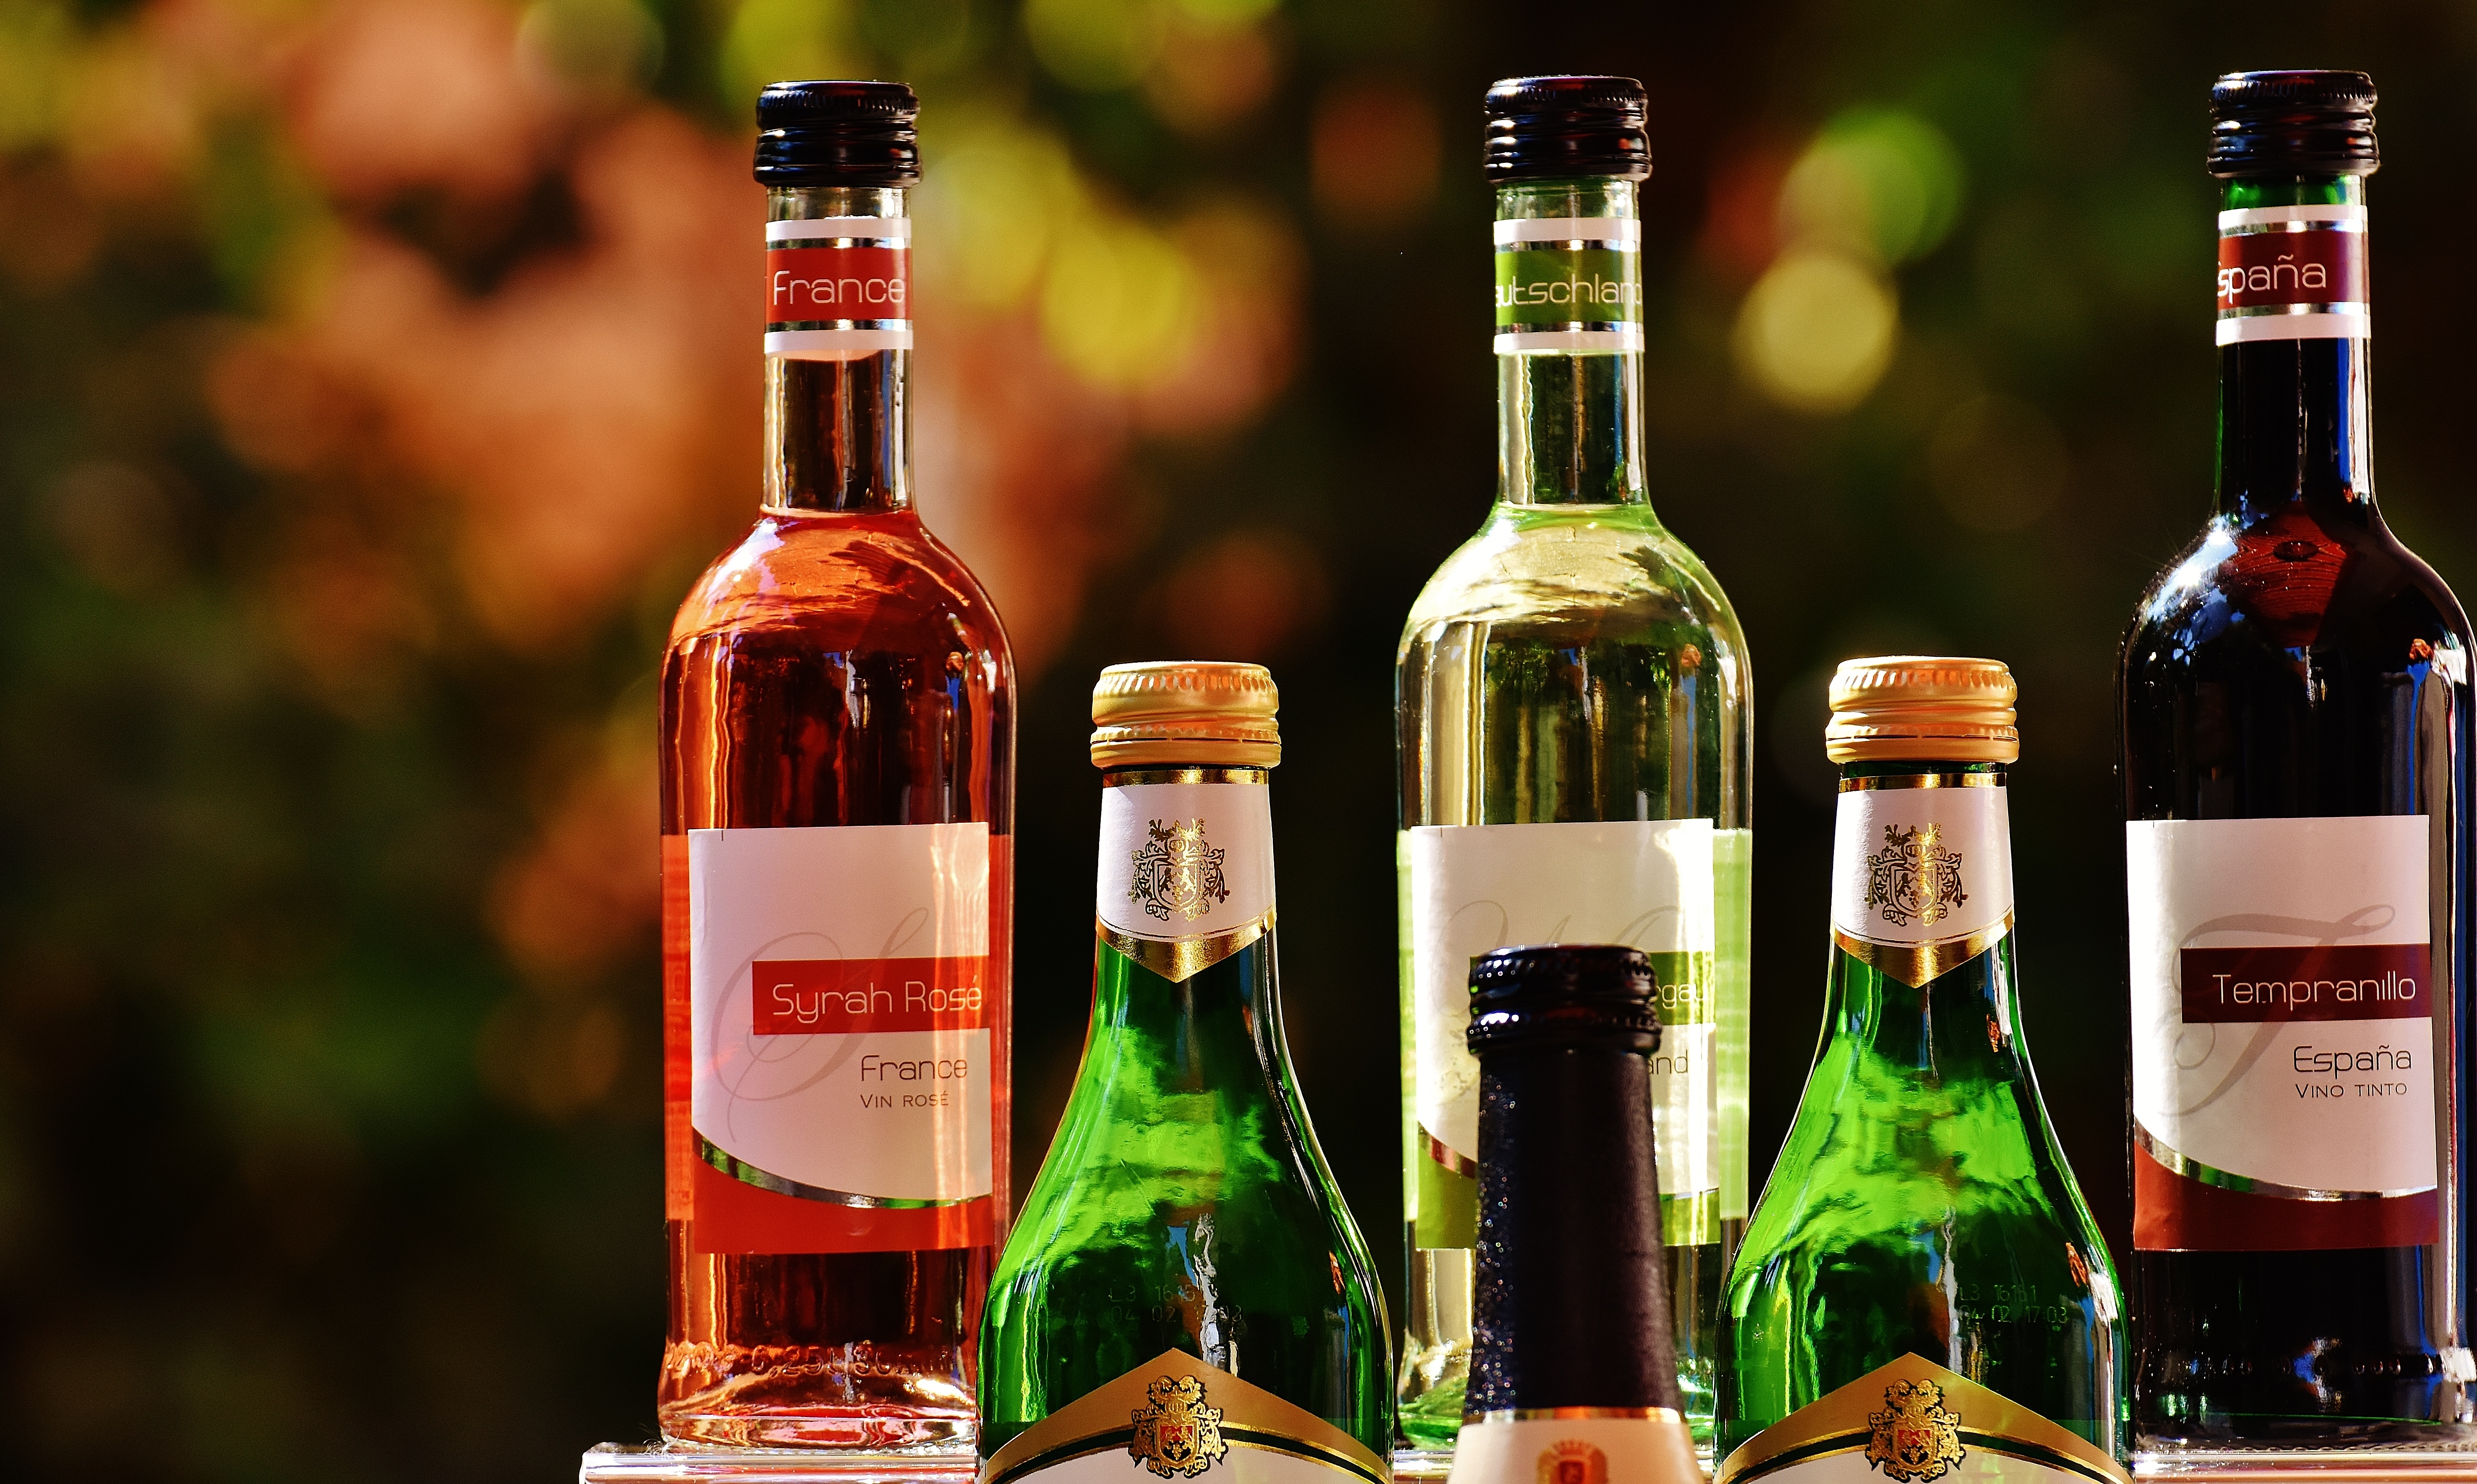
wine, restaurant, france, drink, bottle, alcohol, wine bottle, spain, bottles, germany, liqueur, enjoy, benefit from, wines, alcoholic beverage, weinstube, distilled beverage